VitaNova Brands

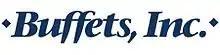
Buffets, Inc. logo (1983–2013)

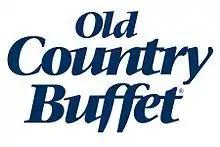
Old Country Buffet logo (1983–2020)

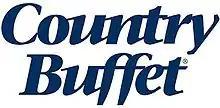
Country Buffet logo (1983–2018)

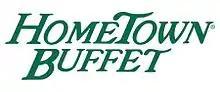
HomeTown Buffet logo (1989–2020)

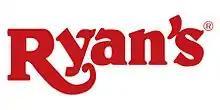
Ryan's Buffet logo (1977–2020)

The company was founded by Roe Hatlen and C. Dennis Scott on October 19, 1983, along with Dermot Rowland and Doron Jensen. Rowland and Jensen left in 1986 to start Homestyle Buffet in Clearwater, Florida.